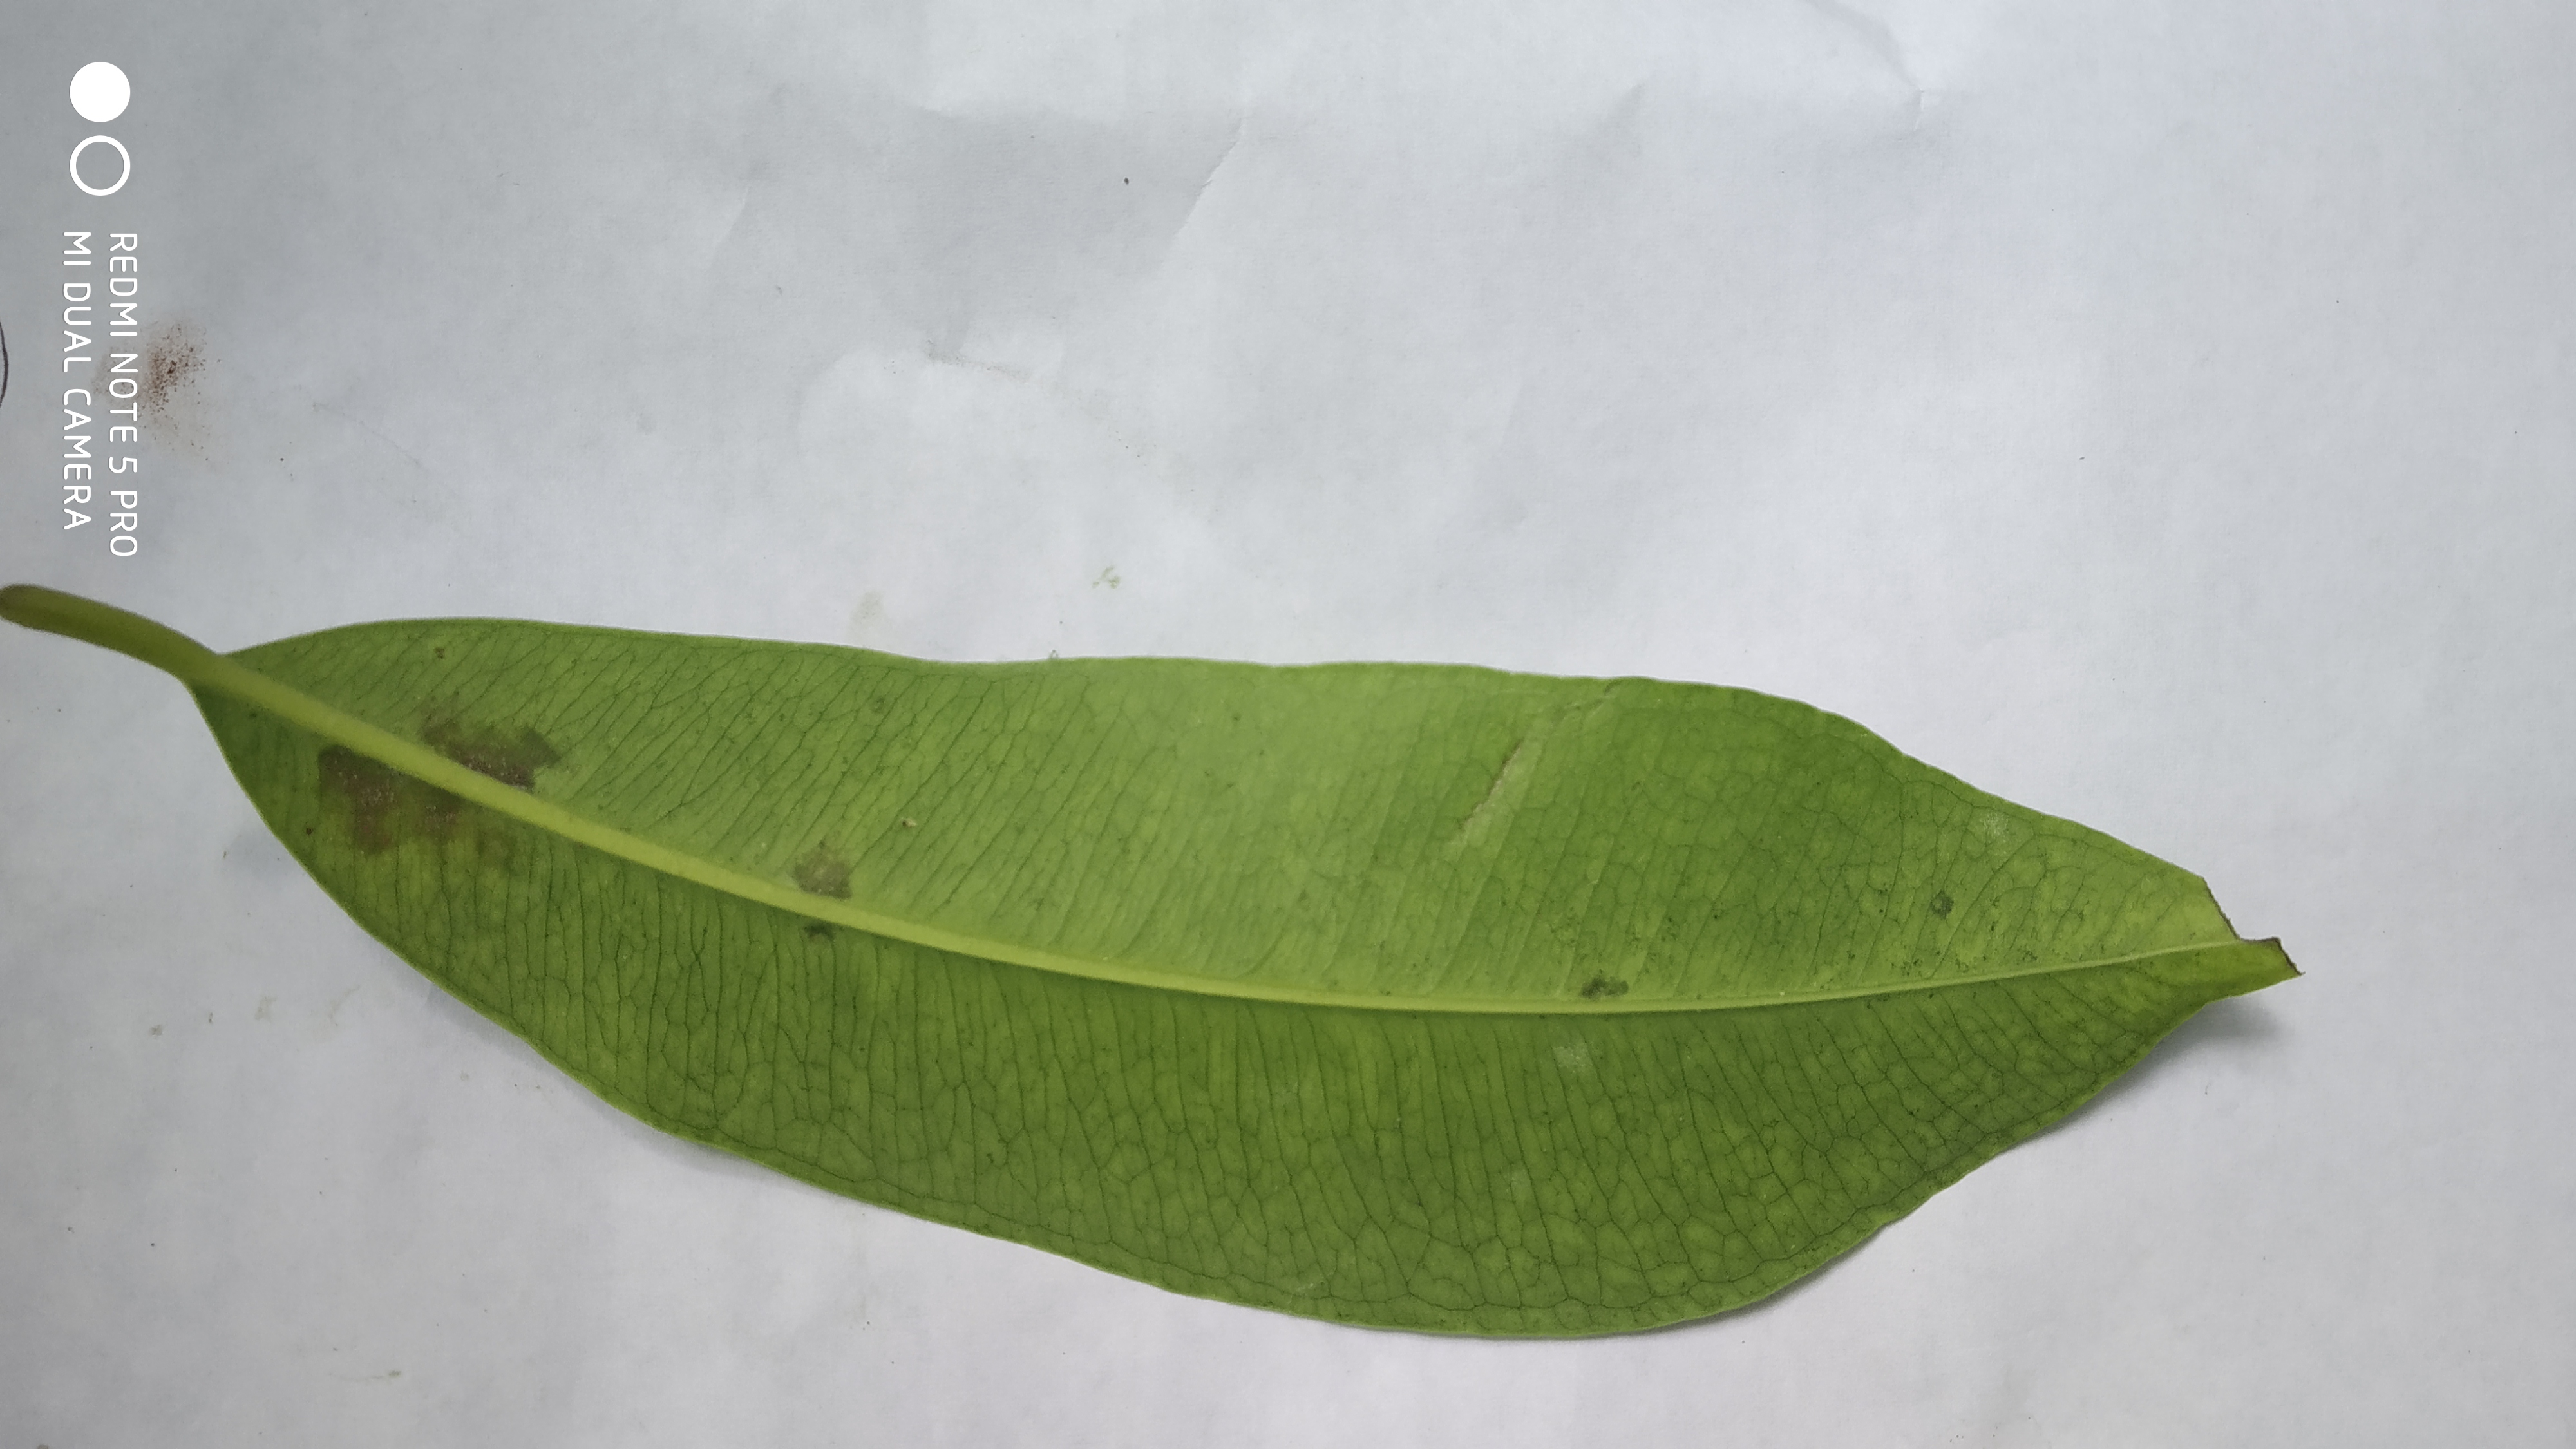
Plant: Nerale